Pais

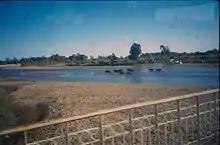
Many of today's Pais vineyards are located in the Bío-Bío river valley.

Pais is a red wine grape that has played a prominent role in the Chilean wine industry. Up until the turn of the 21st century, it was Chile's most planted variety until it was overtaken by Cabernet Sauvignon. Today it is most commonly used in the production of jug wine in the Bío-Bío, Maule and Itata River regions in the south. The grape is sometimes known as "Negra Peruana". In Argentina the grape is known as "Criolla Chica".